List of light cruisers of Germany

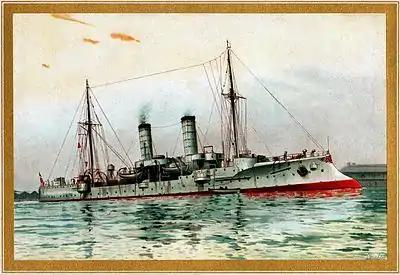
A lithograph of , the first modern light cruiser built by Germany

The German navies—specifically the , , and —built a series of light cruisers between the 1890s and 1940s. The authorization for a major construction program for light cruisers came in the 1898 Naval Law, which ordered the acquisition of thirty vessels of the type. The first such class of light cruiser, the , was based on several intermediate designs of unprotected cruisers, such as the , and avisos—dispatch boats—like . The ten members of the class set the basic parameters for all later light cruisers of the . Over the following two decades, the Germans built a further thirty-seven light cruisers; these vessels slowly grew in size, speed, armament, and armor. The original SK L/40 gun was replaced by the more advanced L/45 model in the , and it was in turn superseded by the more powerful SK L/45 gun in the . A waterline armored belt was introduced in the , which significantly improved the ships' defensive qualities.